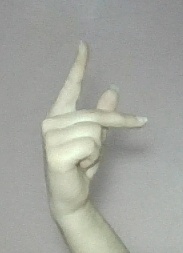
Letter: dha